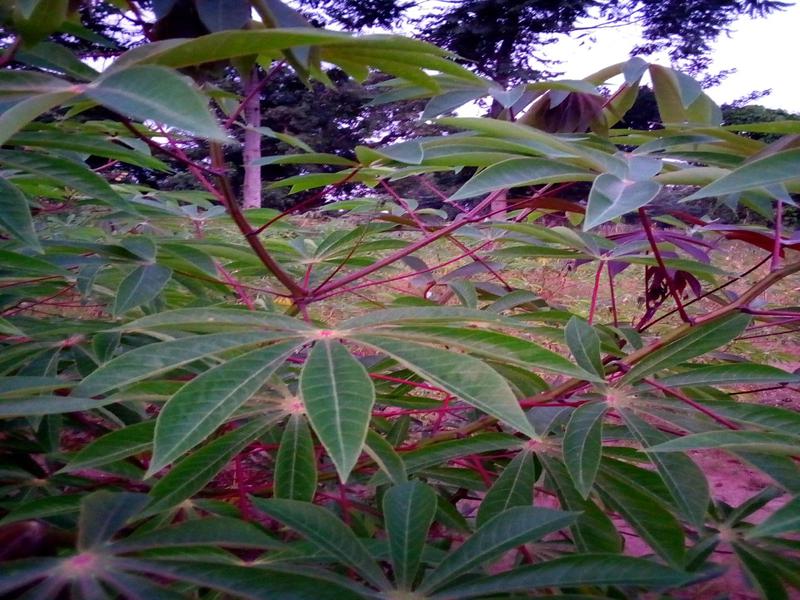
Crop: cassava
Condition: healthy